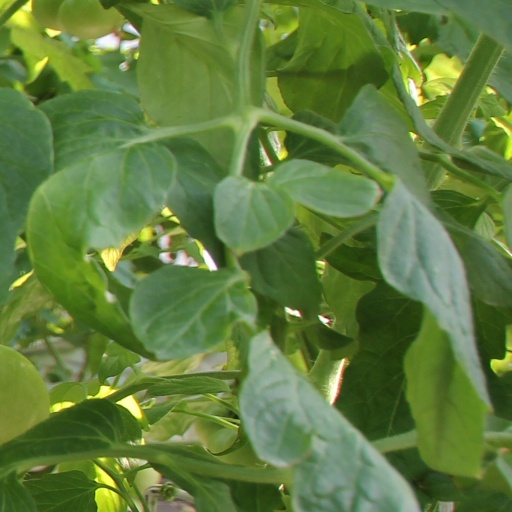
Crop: tomato